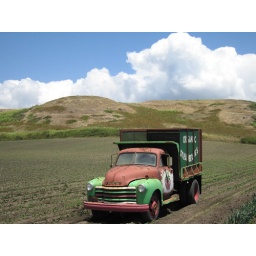
Organic strawberry truck parked in strawberry field on California coast.